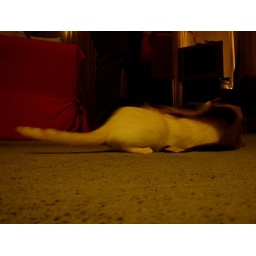
cat in the bag